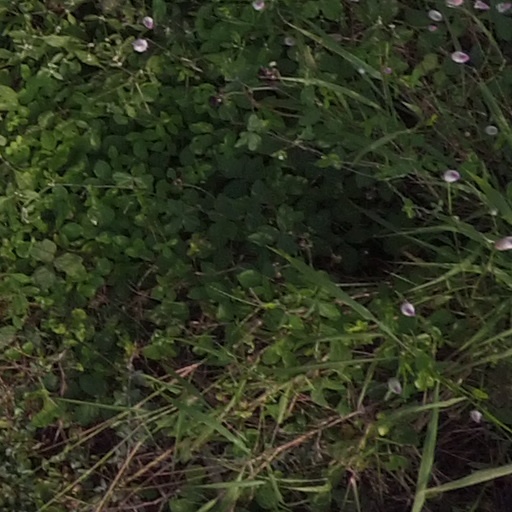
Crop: maize; corn